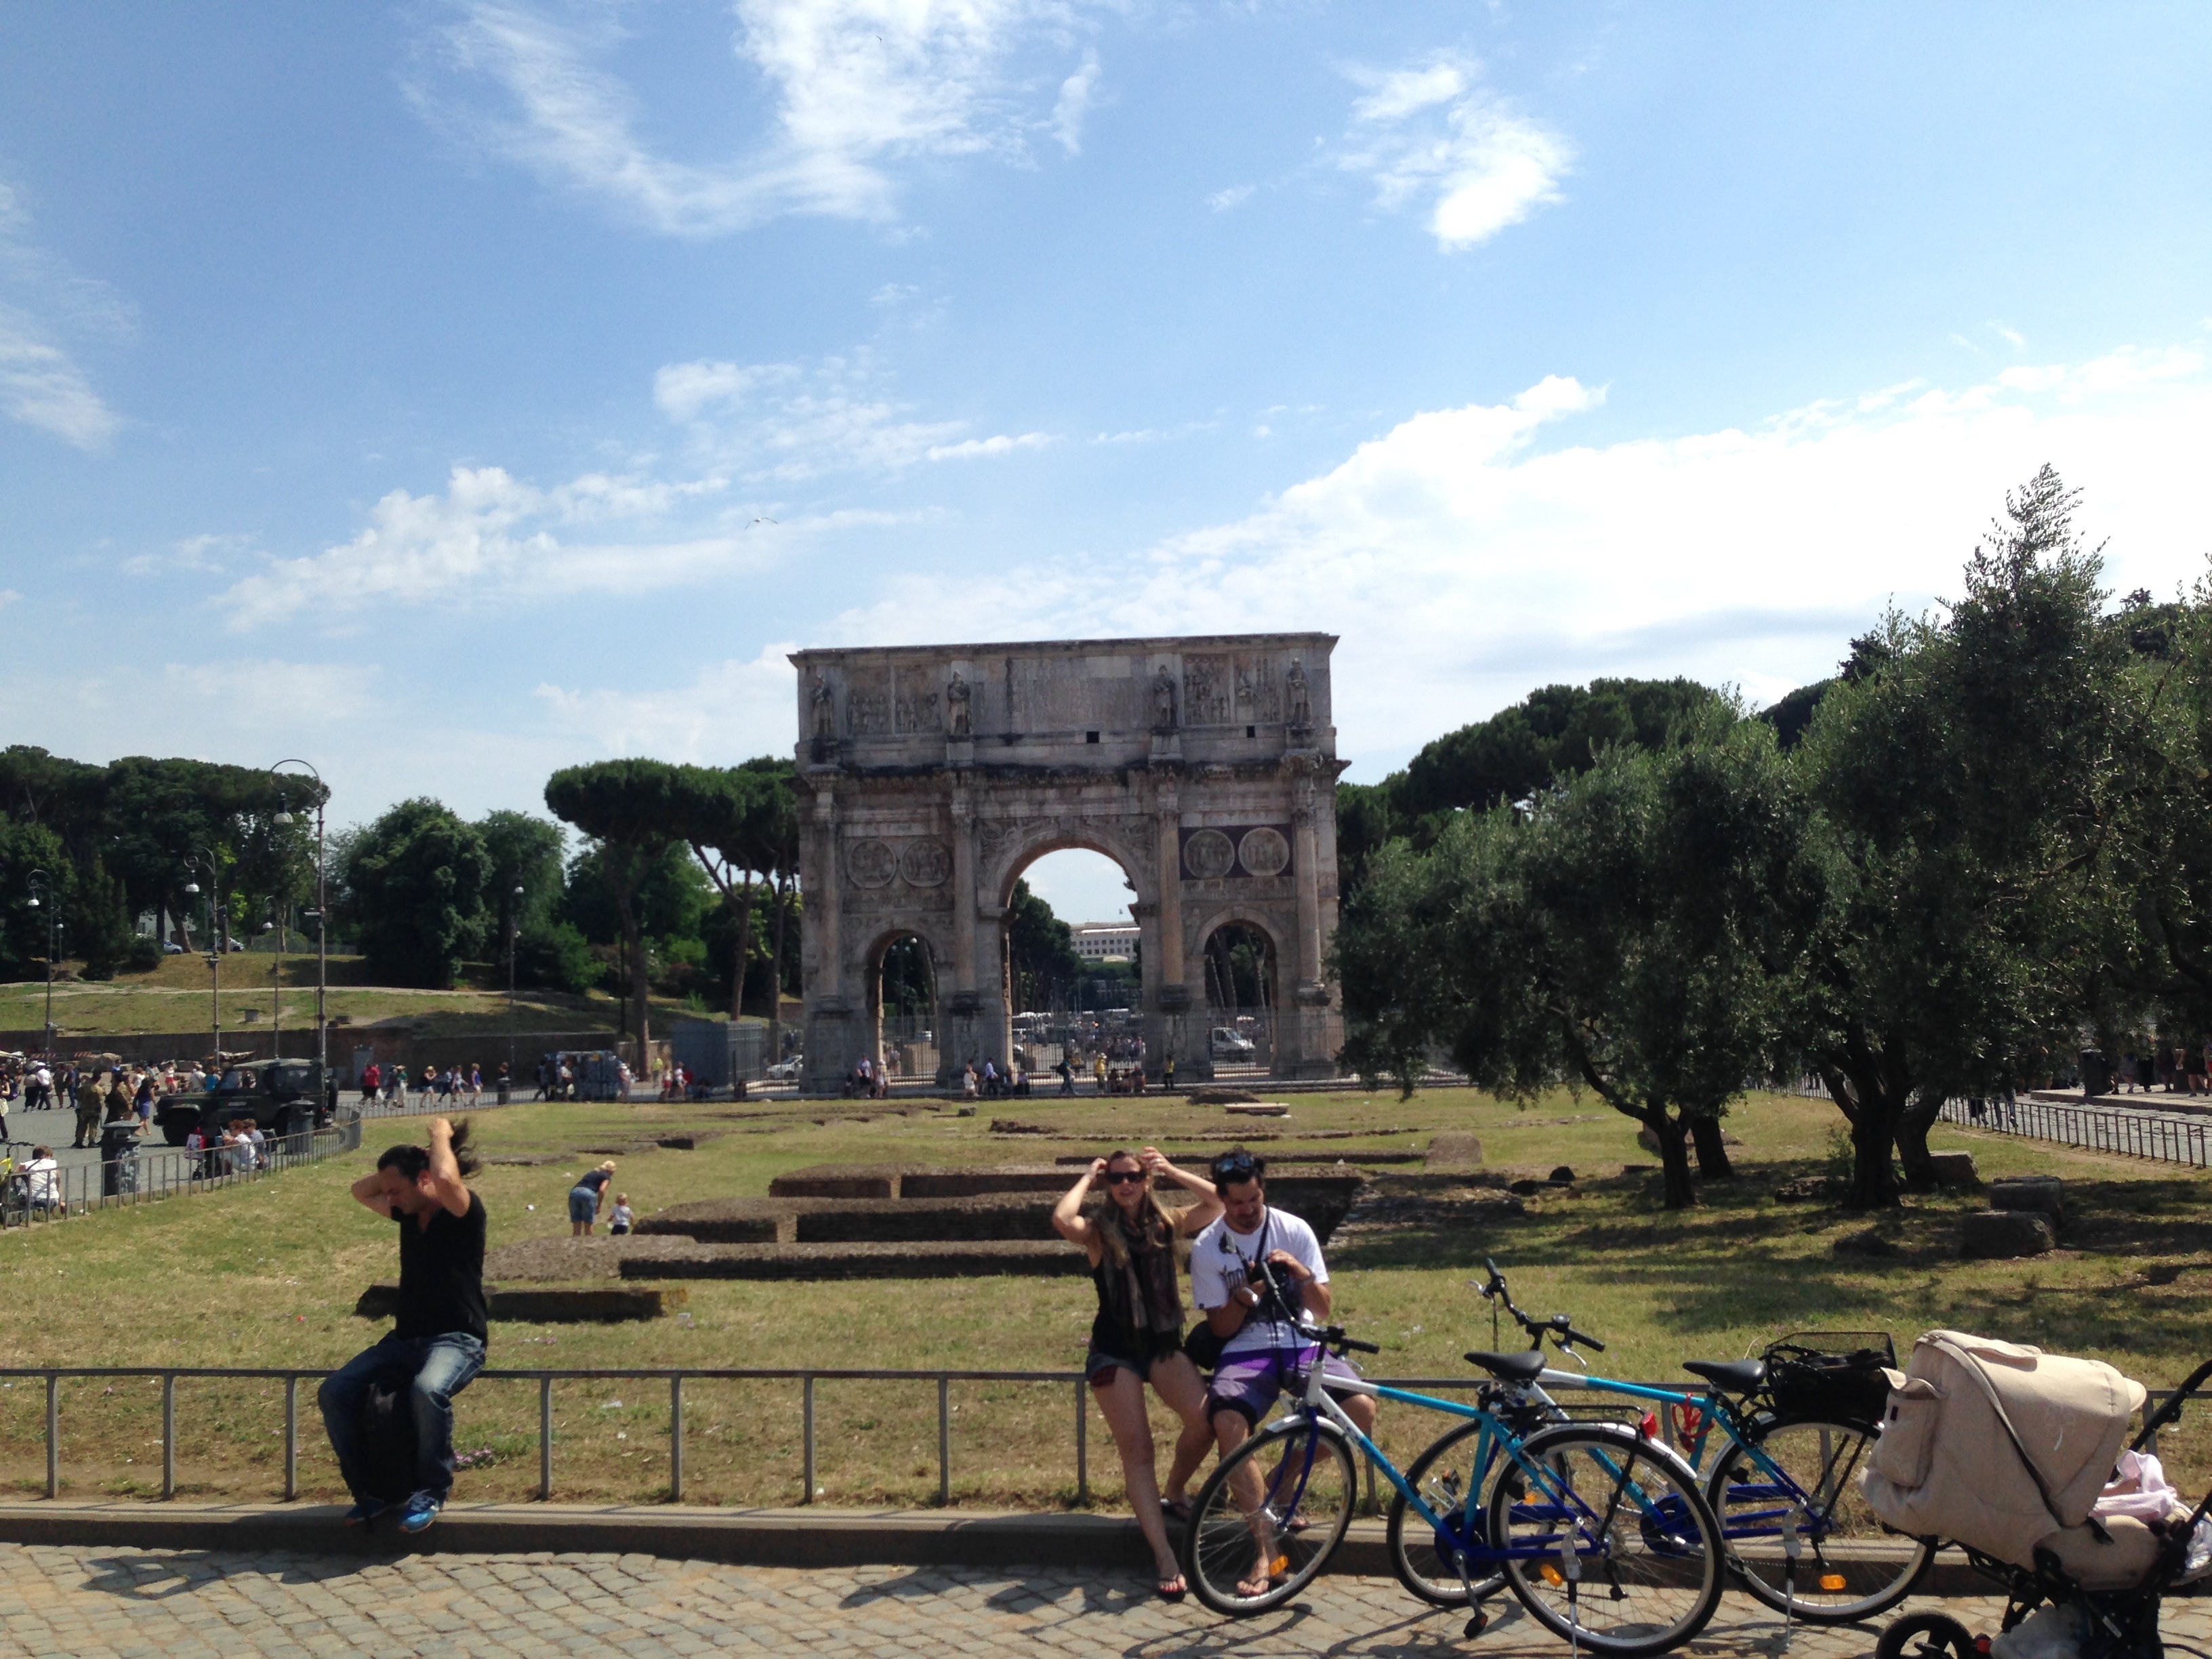
plaza, tourism, estate, tours